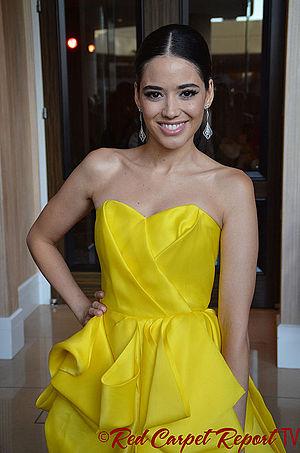
Edurne « Edy » Ganem est une actrice américano-libano-mexicaine, née le 20 septembre 1983.